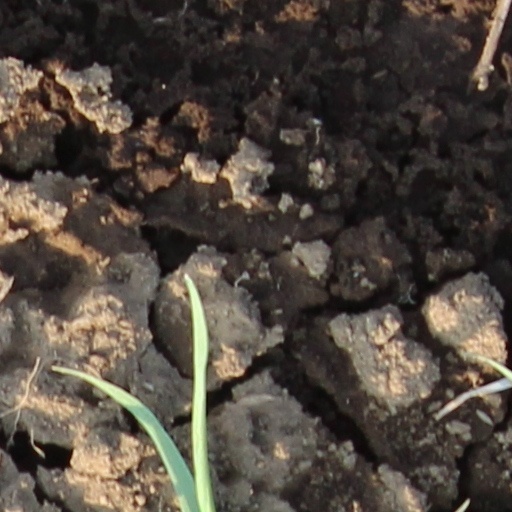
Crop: wheat